Aztec crashed saucer hoax

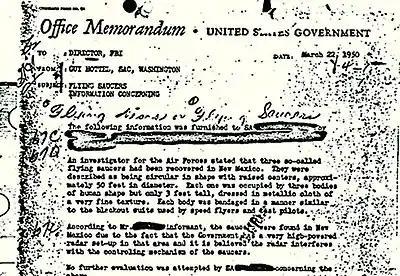
'Hottel Memo'

The memo contained the report of a man named Guy Hottel, who was the FBI agent in charge of the Washington field office at the time. It was addressed to J. Edgar Hoover and indexed in the FBI records, but this was standard practice at the time. It was later discovered that Hottel's report was a retelling of a story that had been taken from a January 6, 1950, article published in "the Wyandotte Echo", a Kansas City, Kansas, legal newspaper. The "Wyandotte Echo" article itself related the account of a local car salesman and radio station advertising manager. Ultimately the details within the FBI memo can be traced directly back to the initial hoax story.